Lady Tambourine

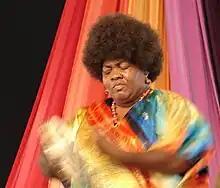
2008 at New Orleans Jazz & Heritage Festival

Rosalie Marie Ashton-Washington (born 1957), known as Lady Tambourine, is an American gospel musician from Louisiana, known for her skill at the tambourine.